Kasumigaseki Station (Saitama)

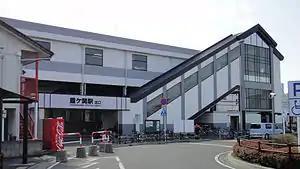
The north entrance in March 2013

is a passenger railway station located in the city of Kawagoe, Saitama, Japan, operated by the private railway operator Tōbu Railway.